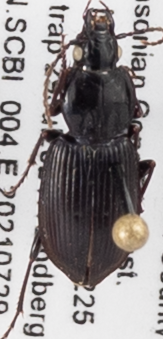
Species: Pterostichus mutus
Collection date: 2021-06-17
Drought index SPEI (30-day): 0.072
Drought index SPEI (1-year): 0.24
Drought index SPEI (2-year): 0.03